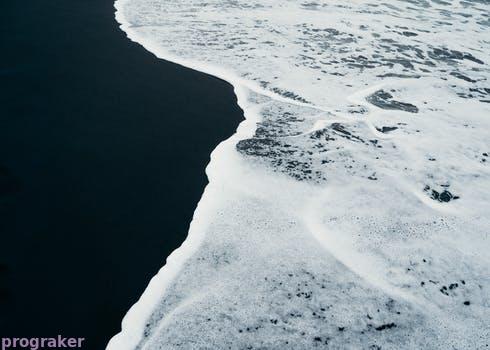
Label: Watermark